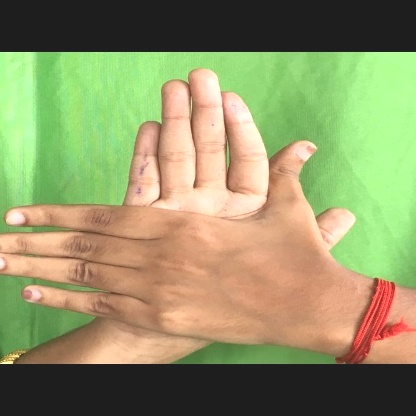
Mudra: Chakra